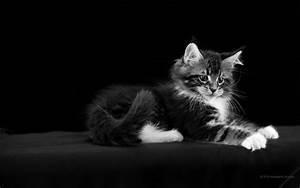
cat